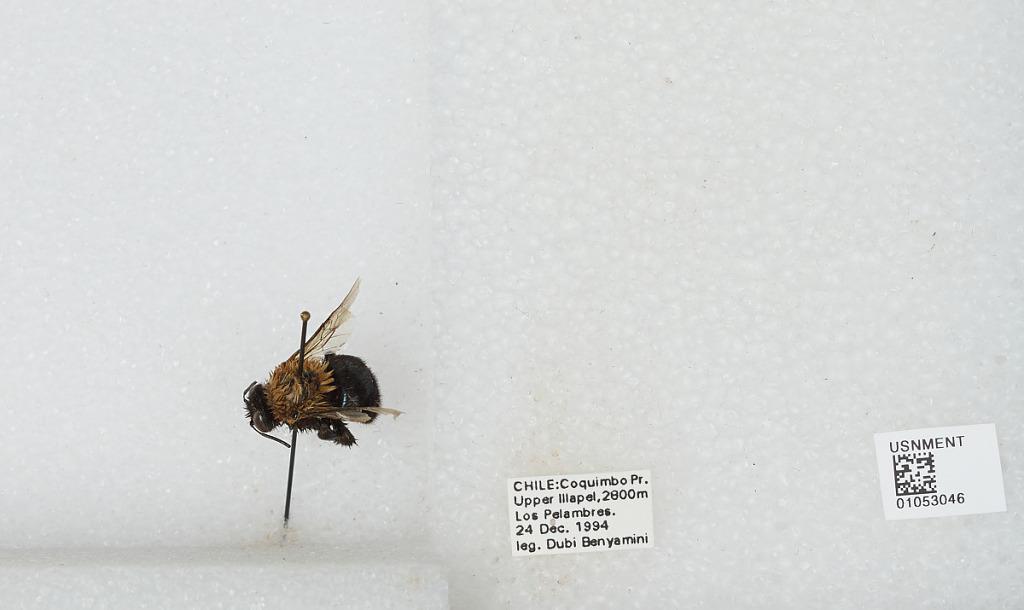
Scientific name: Bombus sp.
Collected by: D. Benyamini
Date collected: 1994-12-24
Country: Chile
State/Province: Coquimbo
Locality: Upper Illapel, Los Pelambres